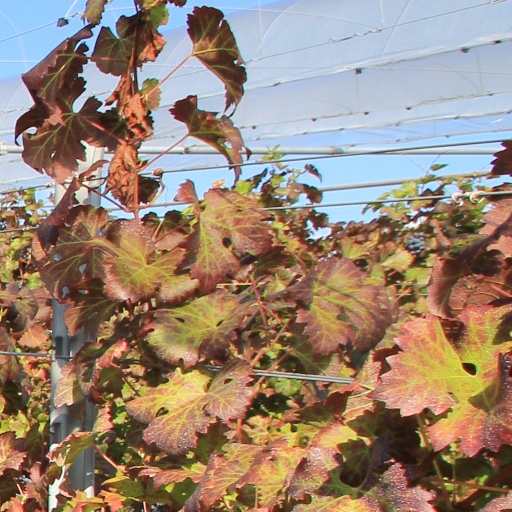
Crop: grape